When the Alpine Roses Bloom

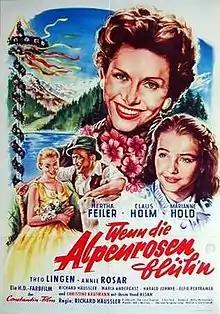

When the Alpine Roses Bloom is a 1955 West German drama film directed by Richard Häussler and Hans Deppe and starring Hertha Feiler, Claus Holm, and Marianne Hold. Along with "As Long as the Roses Bloom", it was one of two follow-ups directed by Deppe to his hit 1953 heimatfilm "When the White Lilacs Bloom Again".